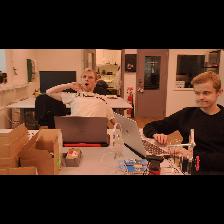
Label: Human